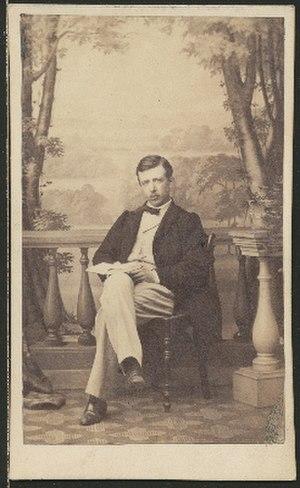
Georg Semper est un entomologiste allemand, né le 3 août 1837 à Altona, où il est mort le 21 février 1909.